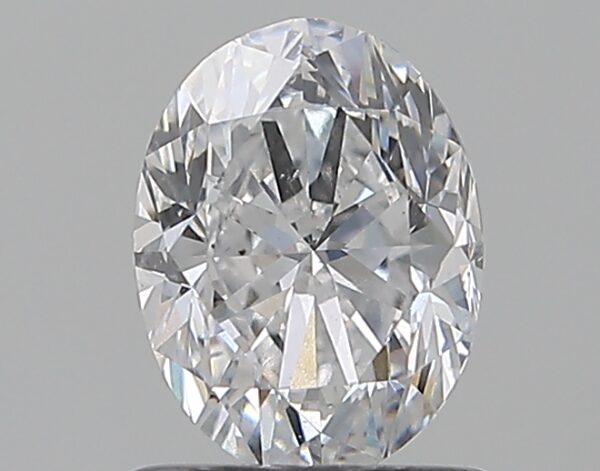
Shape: oval
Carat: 0.9
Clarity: SI1
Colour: D
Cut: GD
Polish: EX
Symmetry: VG
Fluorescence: M
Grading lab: GIA
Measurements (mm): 6.88 x 5.2 x 3.56